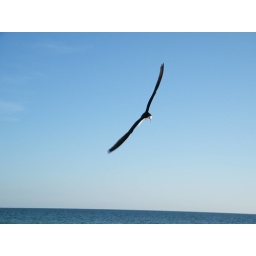
black skimmer flight show ... these birds are awesome in flight